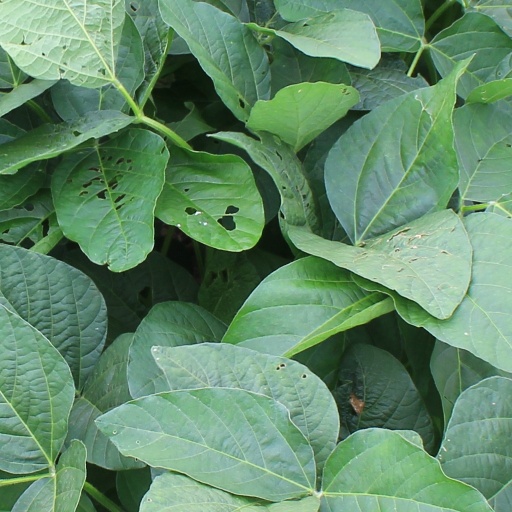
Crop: soybean